Hostile City Showdown (1998)

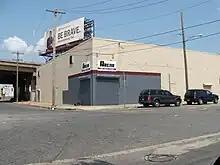
The ECW Arena.

Hostile City Showdown was the fifth Hostile City Showdown professional wrestling supercard produced by Extreme Championship Wrestling (ECW). It took place on January 31, 1998 in the ECW Arena in Philadelphia, Pennsylvania in the United States. Excerpts from Hostile City Showdown aired on the February 4, February 11, and February 18 episodes of the syndicated television show "ECW Hardcore TV".